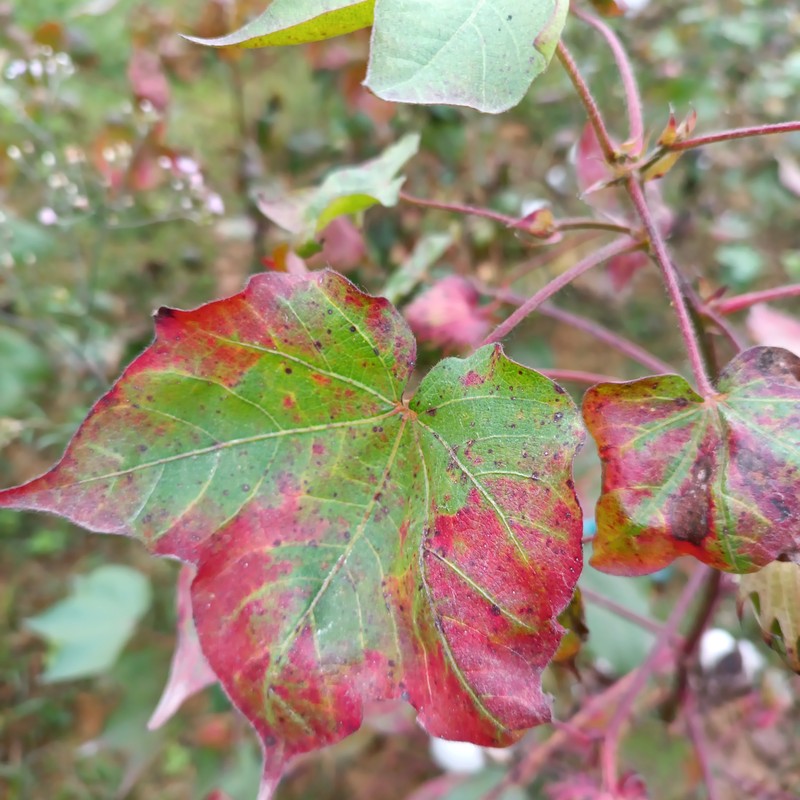
Label: Leaf Redding